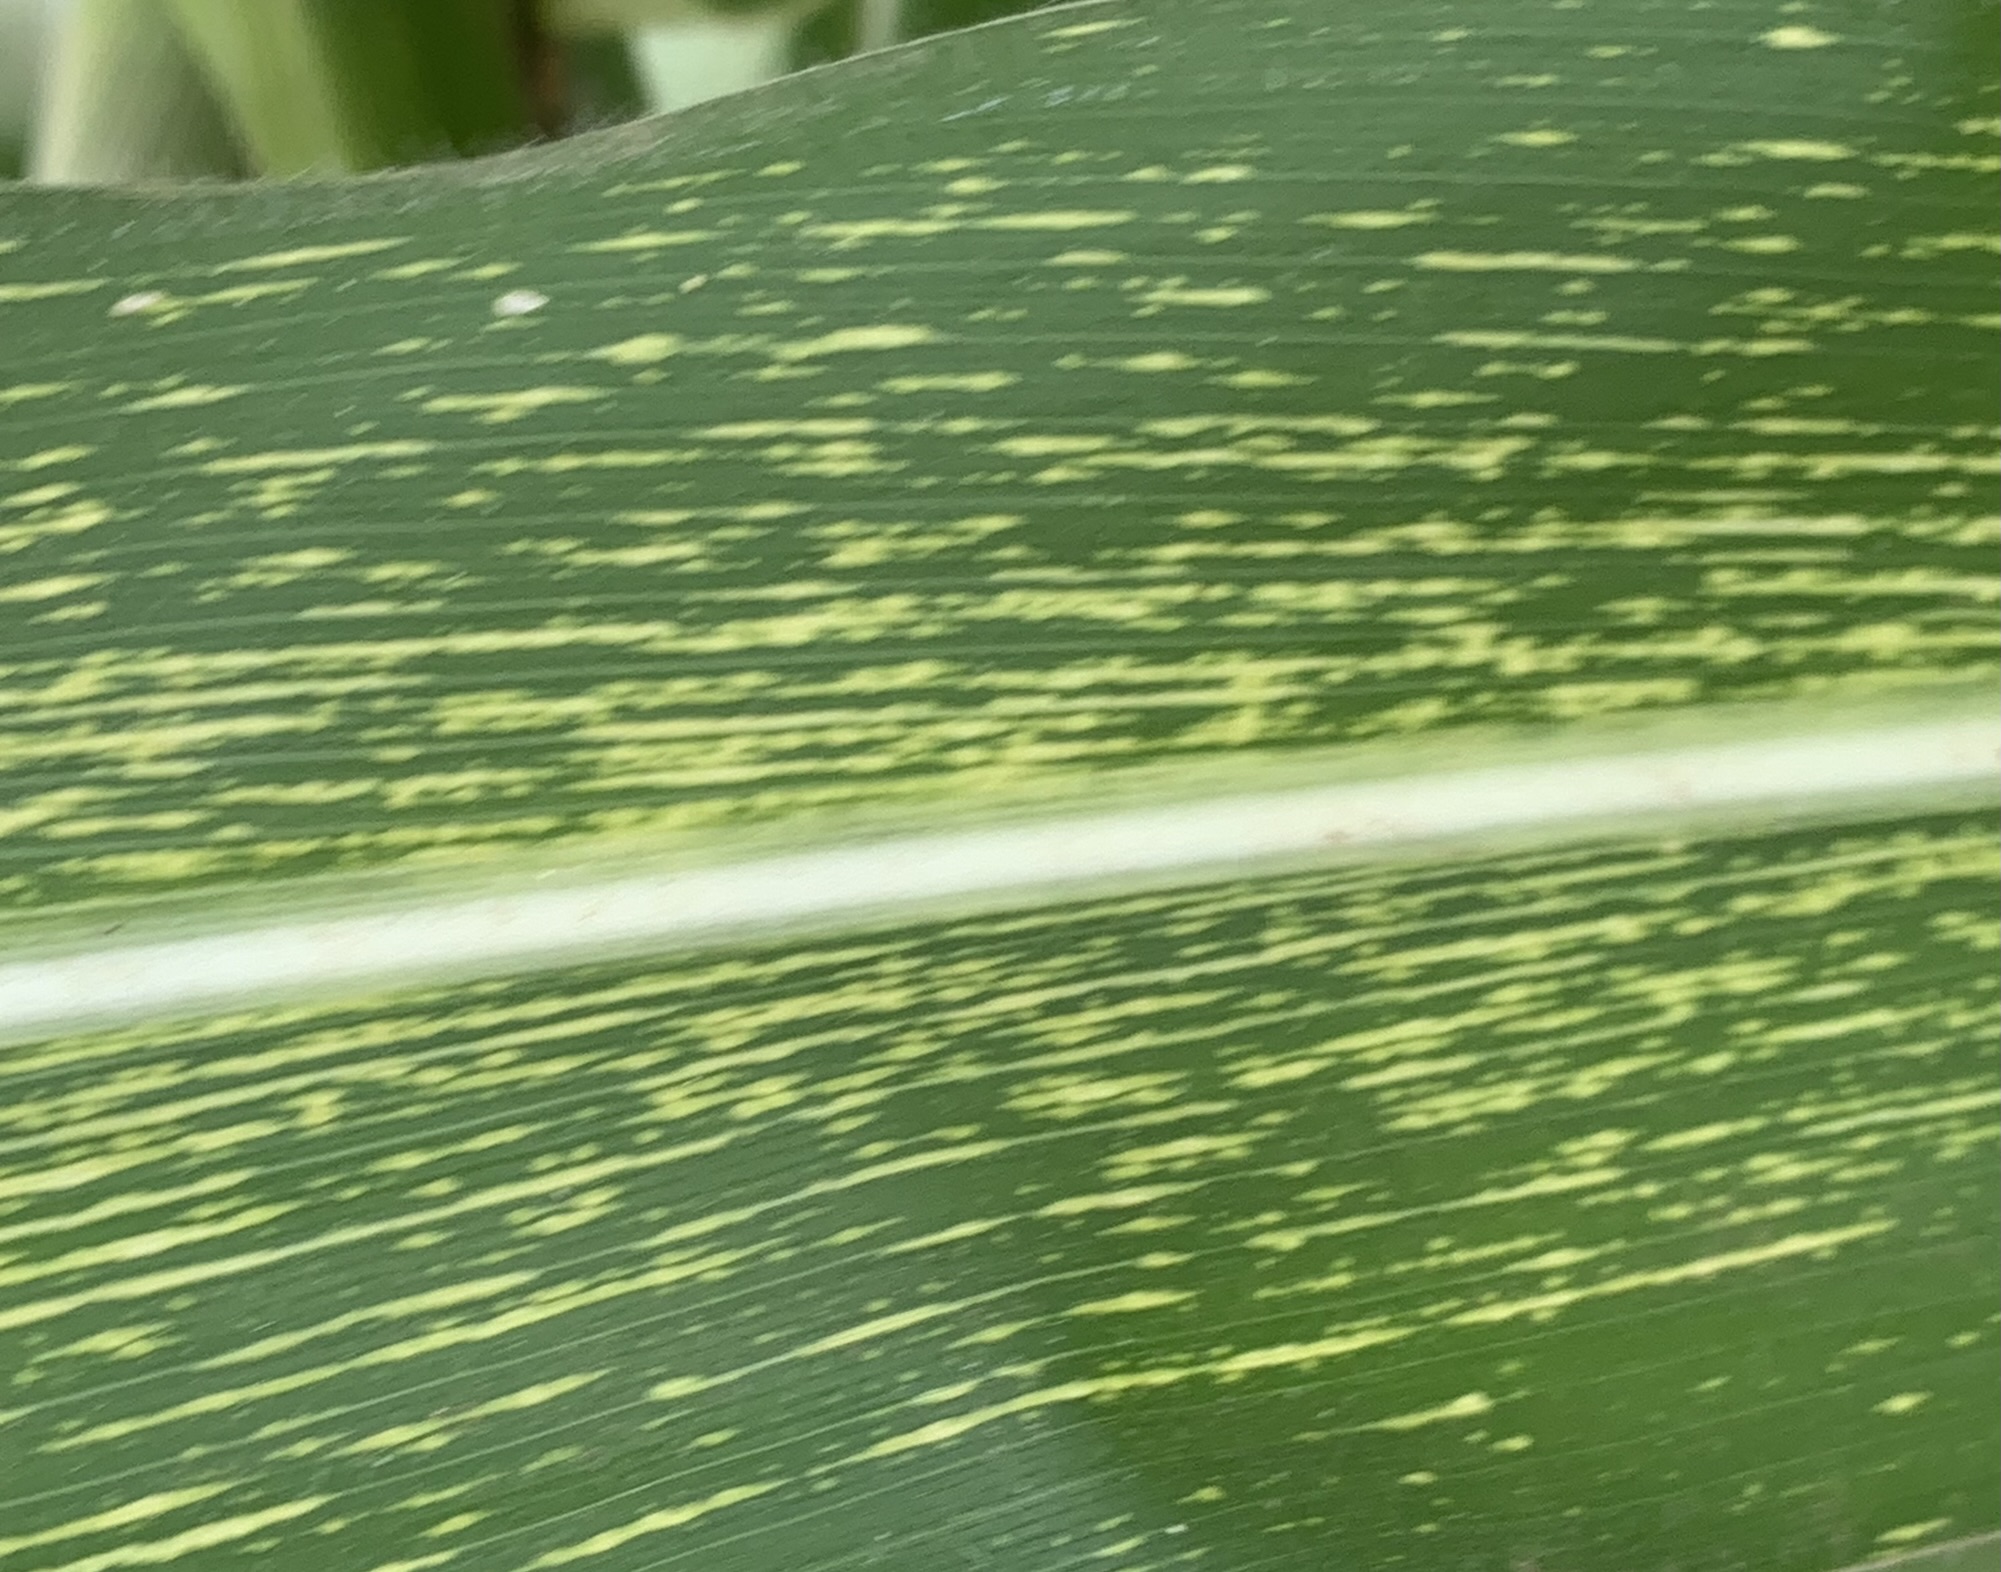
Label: MSV